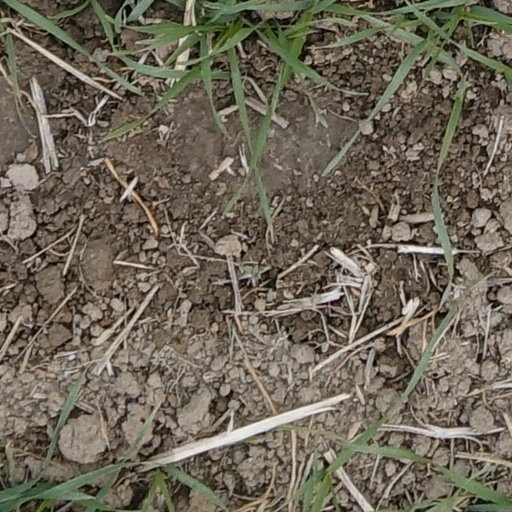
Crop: wheat